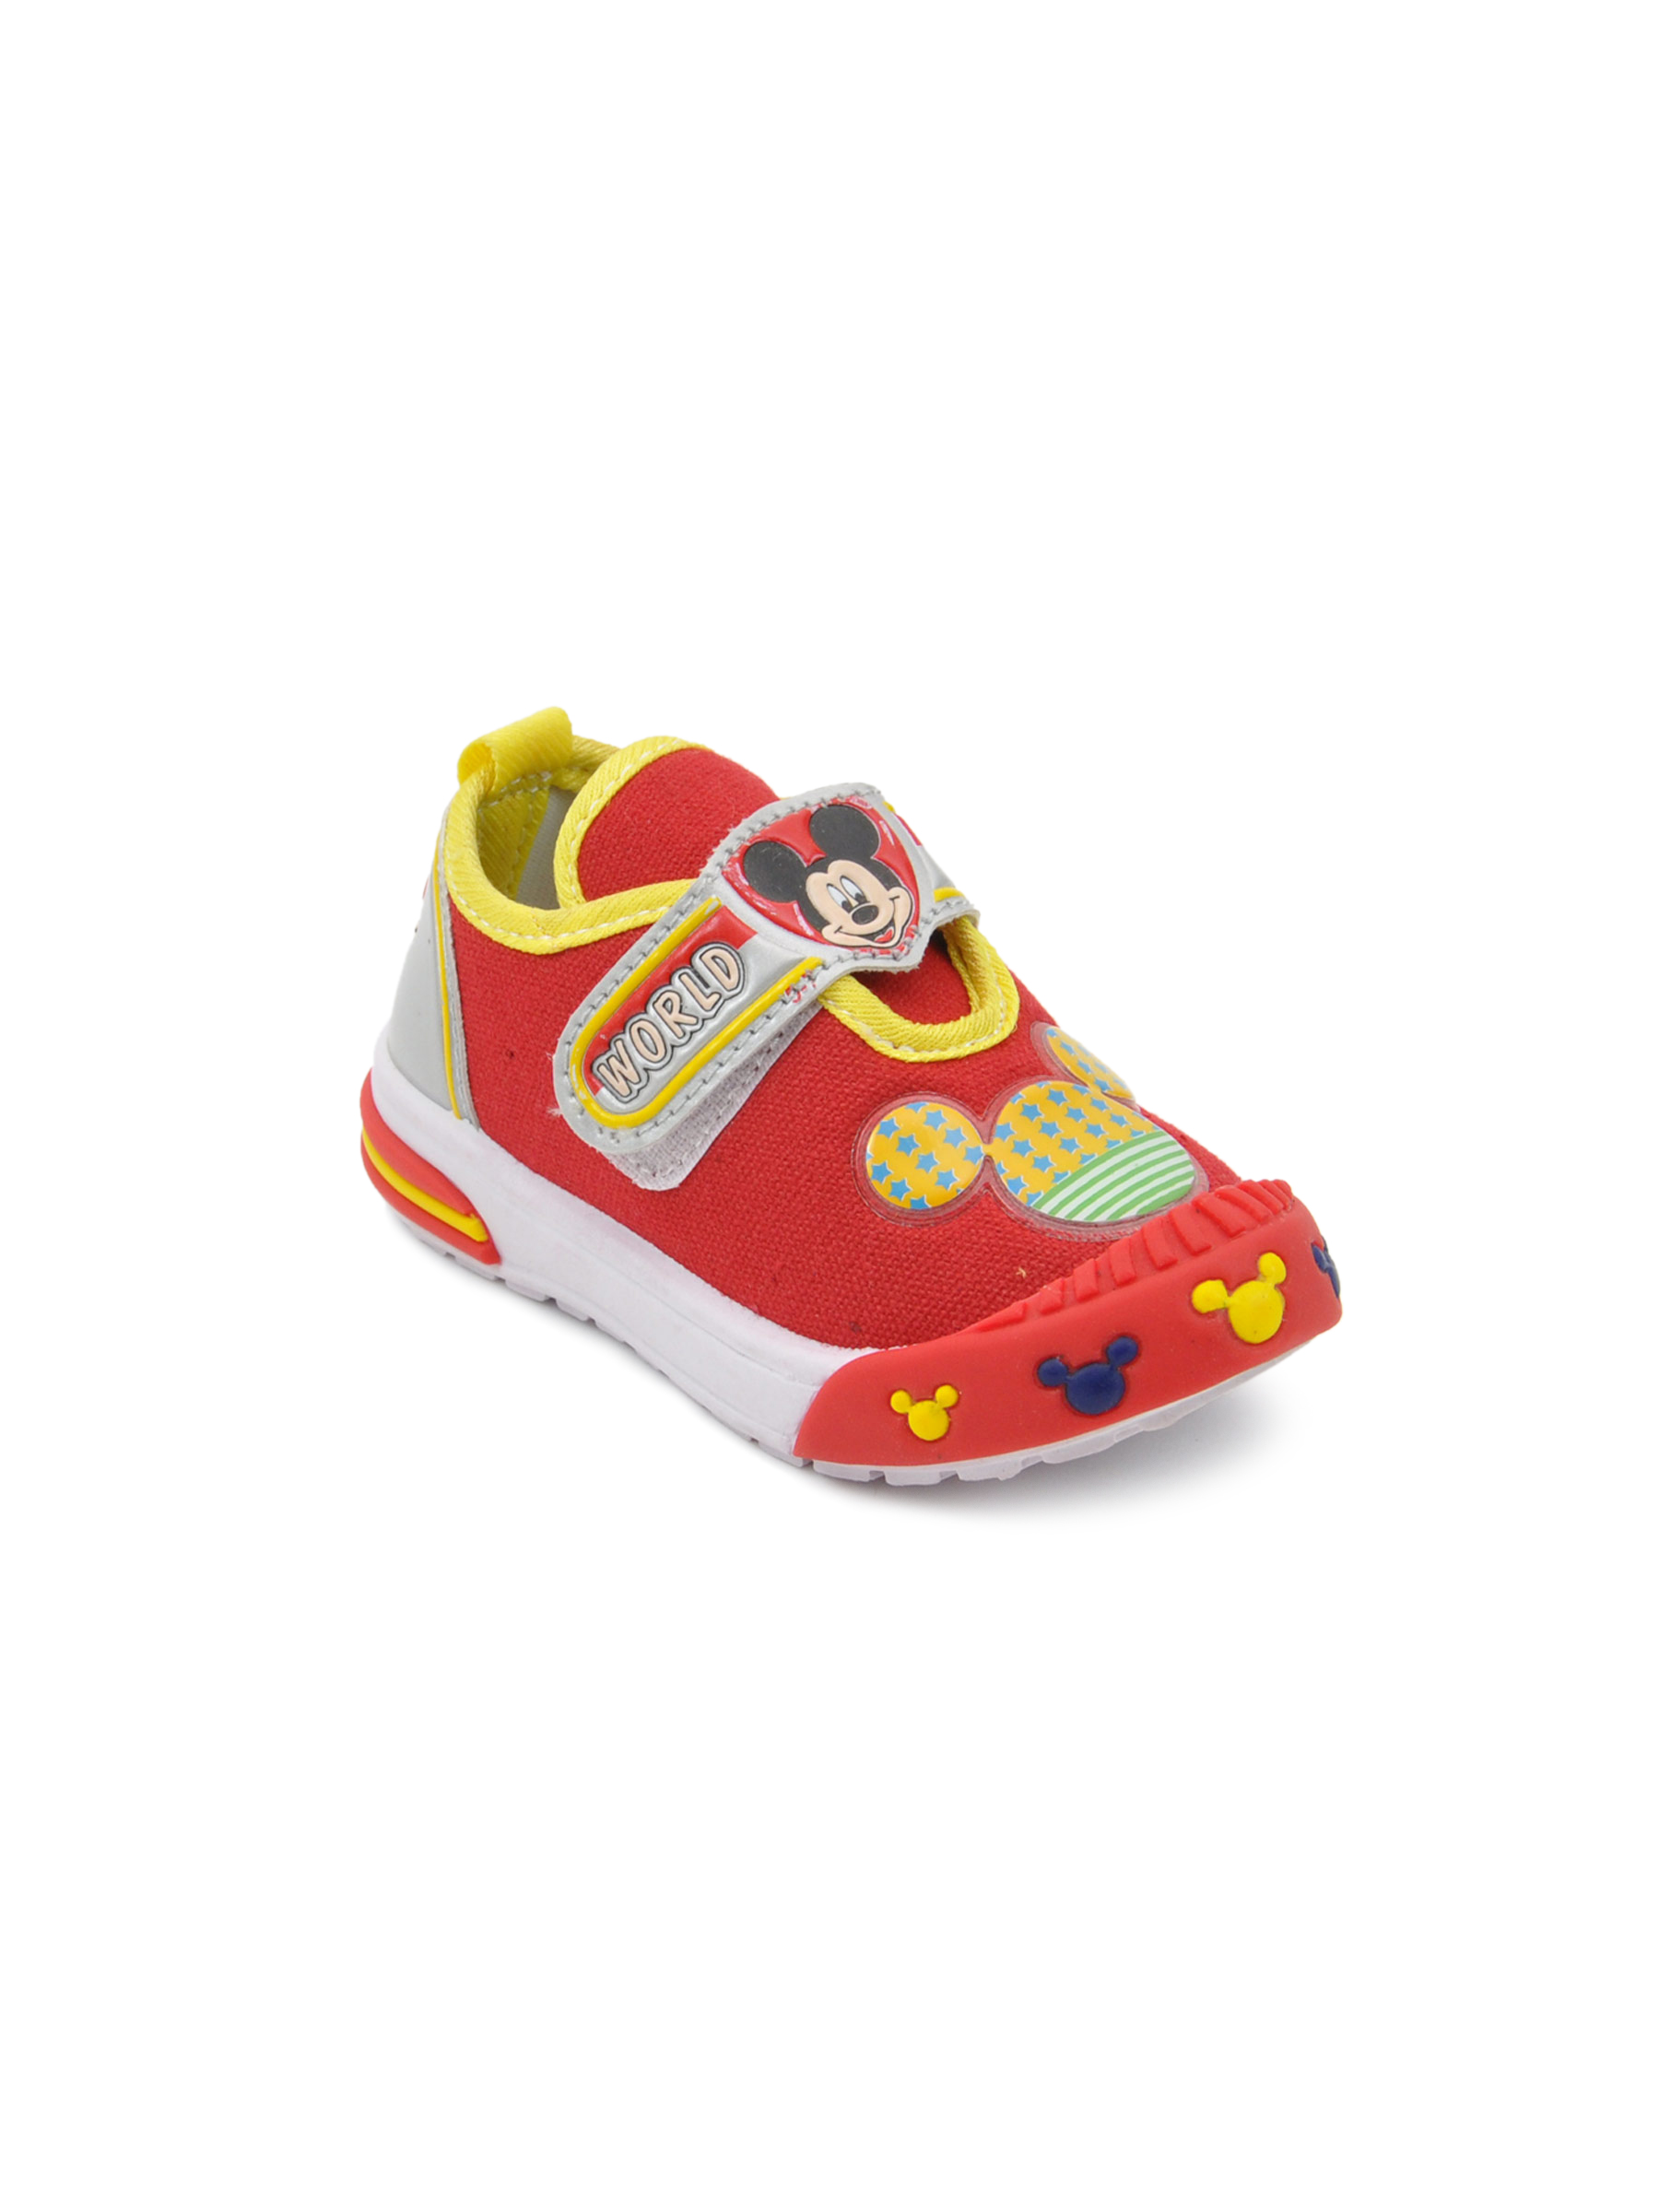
Disney Kids Welding Red Casual Shoes
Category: Footwear / Shoes / Casual Shoes
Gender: Women
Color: Red
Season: Winter 2012
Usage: Casual